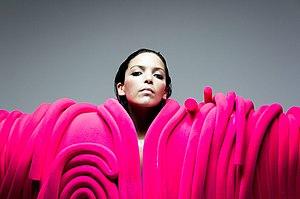
Sarah est une auteure-compositrice-interprète DJ et réalisatrice française. Née à Fourmies, dans le Nord, elle a commencé sa carrière musicale en 2014. Après le succès de sa reprise auto-produite de David Bowie, « Heroes », Sarasara s’installe au Royaume-Uni pour travailler sur ses premières chansons en collaboration avec Matthew Herbert. L’EP attire alors l’attention du label de Björk, One Little Indian, qui a signé Sarah en janvier 2016. Sarasara publie son premier album studio, Amor Fati, en novembre 2016, qui fait alors l’éloge de la critique avec des apparences dans The Guardian " et sa sélection des 50 futures stars montantes de la musique indépendante ", Clash, Rolling Stone et Tsugi. Son travail a été comparé à Björk, Aaliyah et Aphex Twin, et s’appuie sur des genres divers passant de la musique électronique, trip hop, R & B, à l’industriel et l’avant-garde.